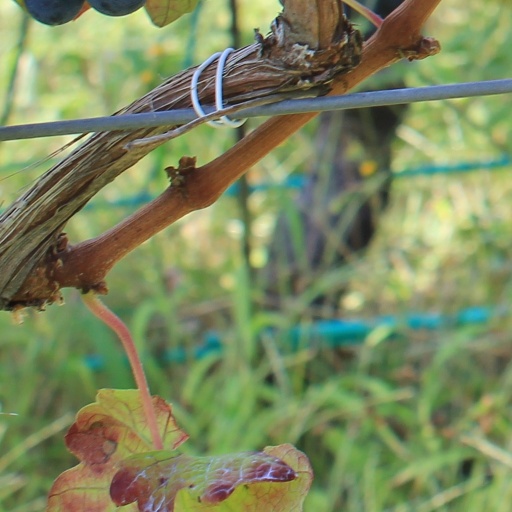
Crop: grape